Dagami

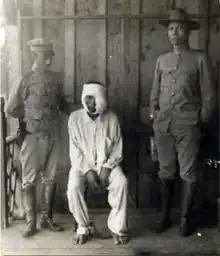
Pulahan leader Faustino Ablen after he was captured by the Philippine Constabulary at his mountain hideout in Dagami on June 11, 1907

From 1902 to 1907 the Pulahanes challenged the American authorities in Leyte, led by Faustino Ablen ("Papa Faustino"), an illiterate peasant who assumed the title of pope. Ablen claimed to have supernatural powers and sold anting-anting that would render one invisible to the enemy and holy oil that could cure any ailment. In some battles, the Pulahanes managed to deploy five hundred to one thousand men. The government was so alarmed that it offered a 2000 peso reward for Papa Faustino, dead or alive. US Major General Leonard Wood sent four battalions of the US Army to Leyte to crush the rebellion. On June 11, 1907, a detachment of Philippine Scouts chanced upon four Pulahan fighters and opened fire. Three men escaped, but one was captured. He was Papa Faustino. With his capture, the rebellion in Leyte came to an end.